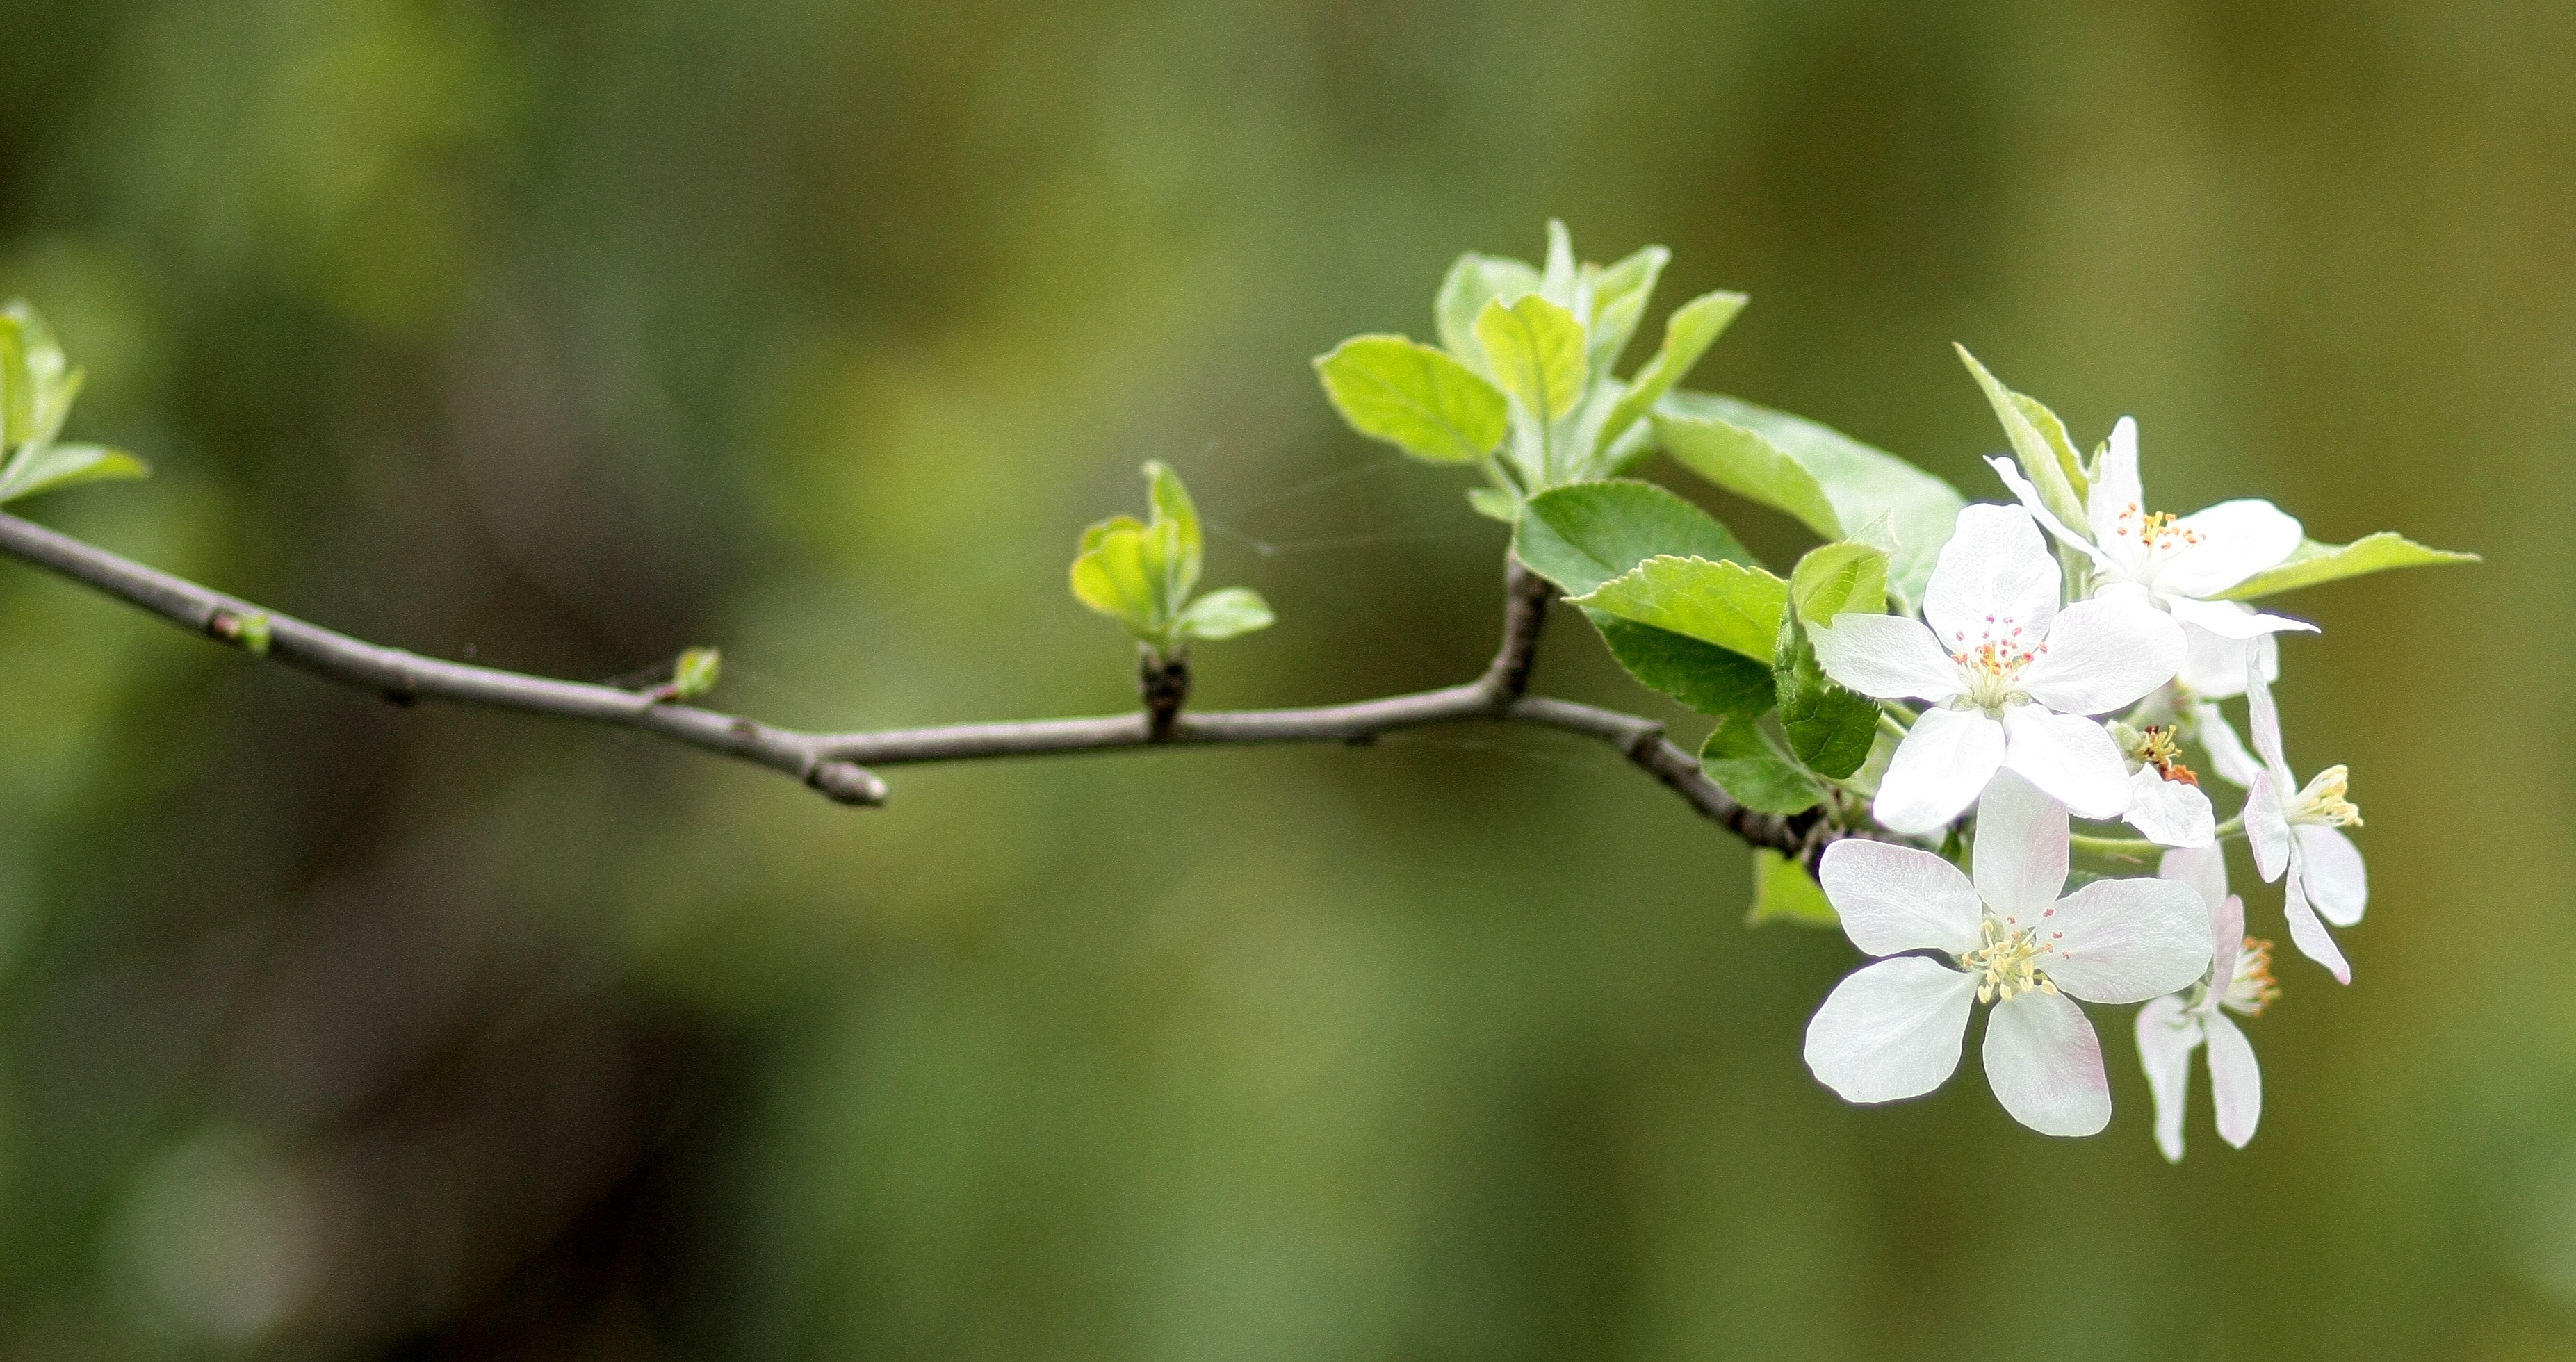
tree, nature, branch, blossom, plant, white, fruit, leaf, flower, food, spring, green, produce, botany, flora, wildflower, flowers, close up, shrub, bud, macro photography, flowering plant, flourished, casey, plant stem, land plant